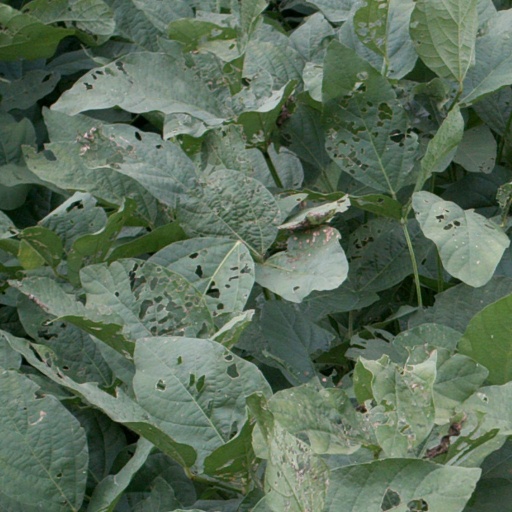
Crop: soybean